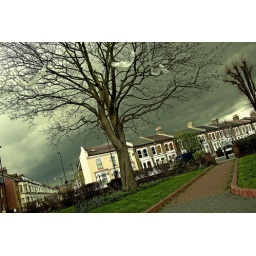
been meaning to snap these placcy bags in this tree for ages.